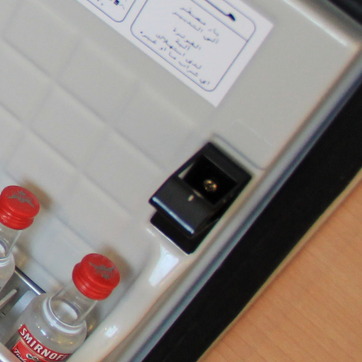
Material: plastic